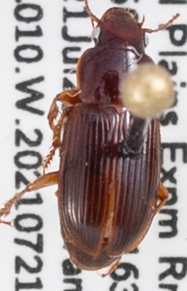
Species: Harpalus desertus
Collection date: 2021-07-21
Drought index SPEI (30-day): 1.93
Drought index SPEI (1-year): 0.288
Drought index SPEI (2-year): -0.46